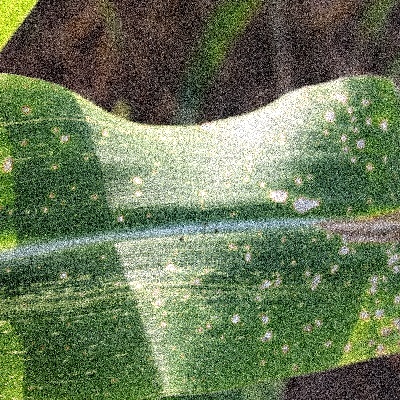
Label: Corn_(Maize)___Leaf_Spot